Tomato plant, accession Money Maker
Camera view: bottom (45 deg); turntable rotation: 240 degrees
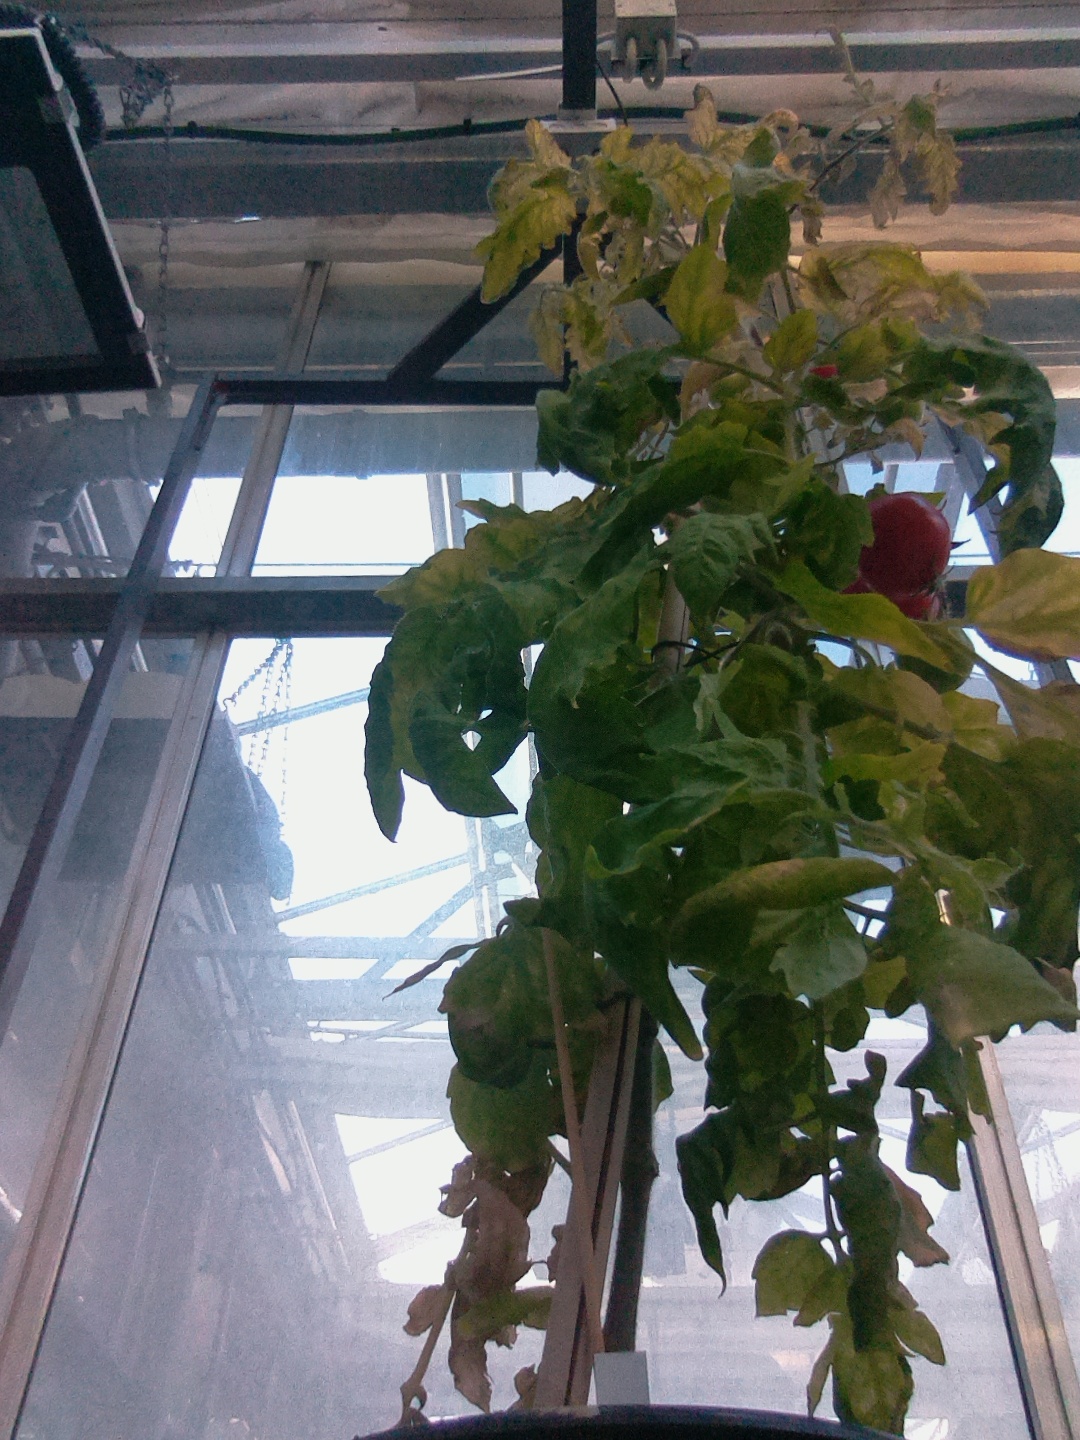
BBCH growth stage 83: 30%-40% of fruits show typical fully ripe color